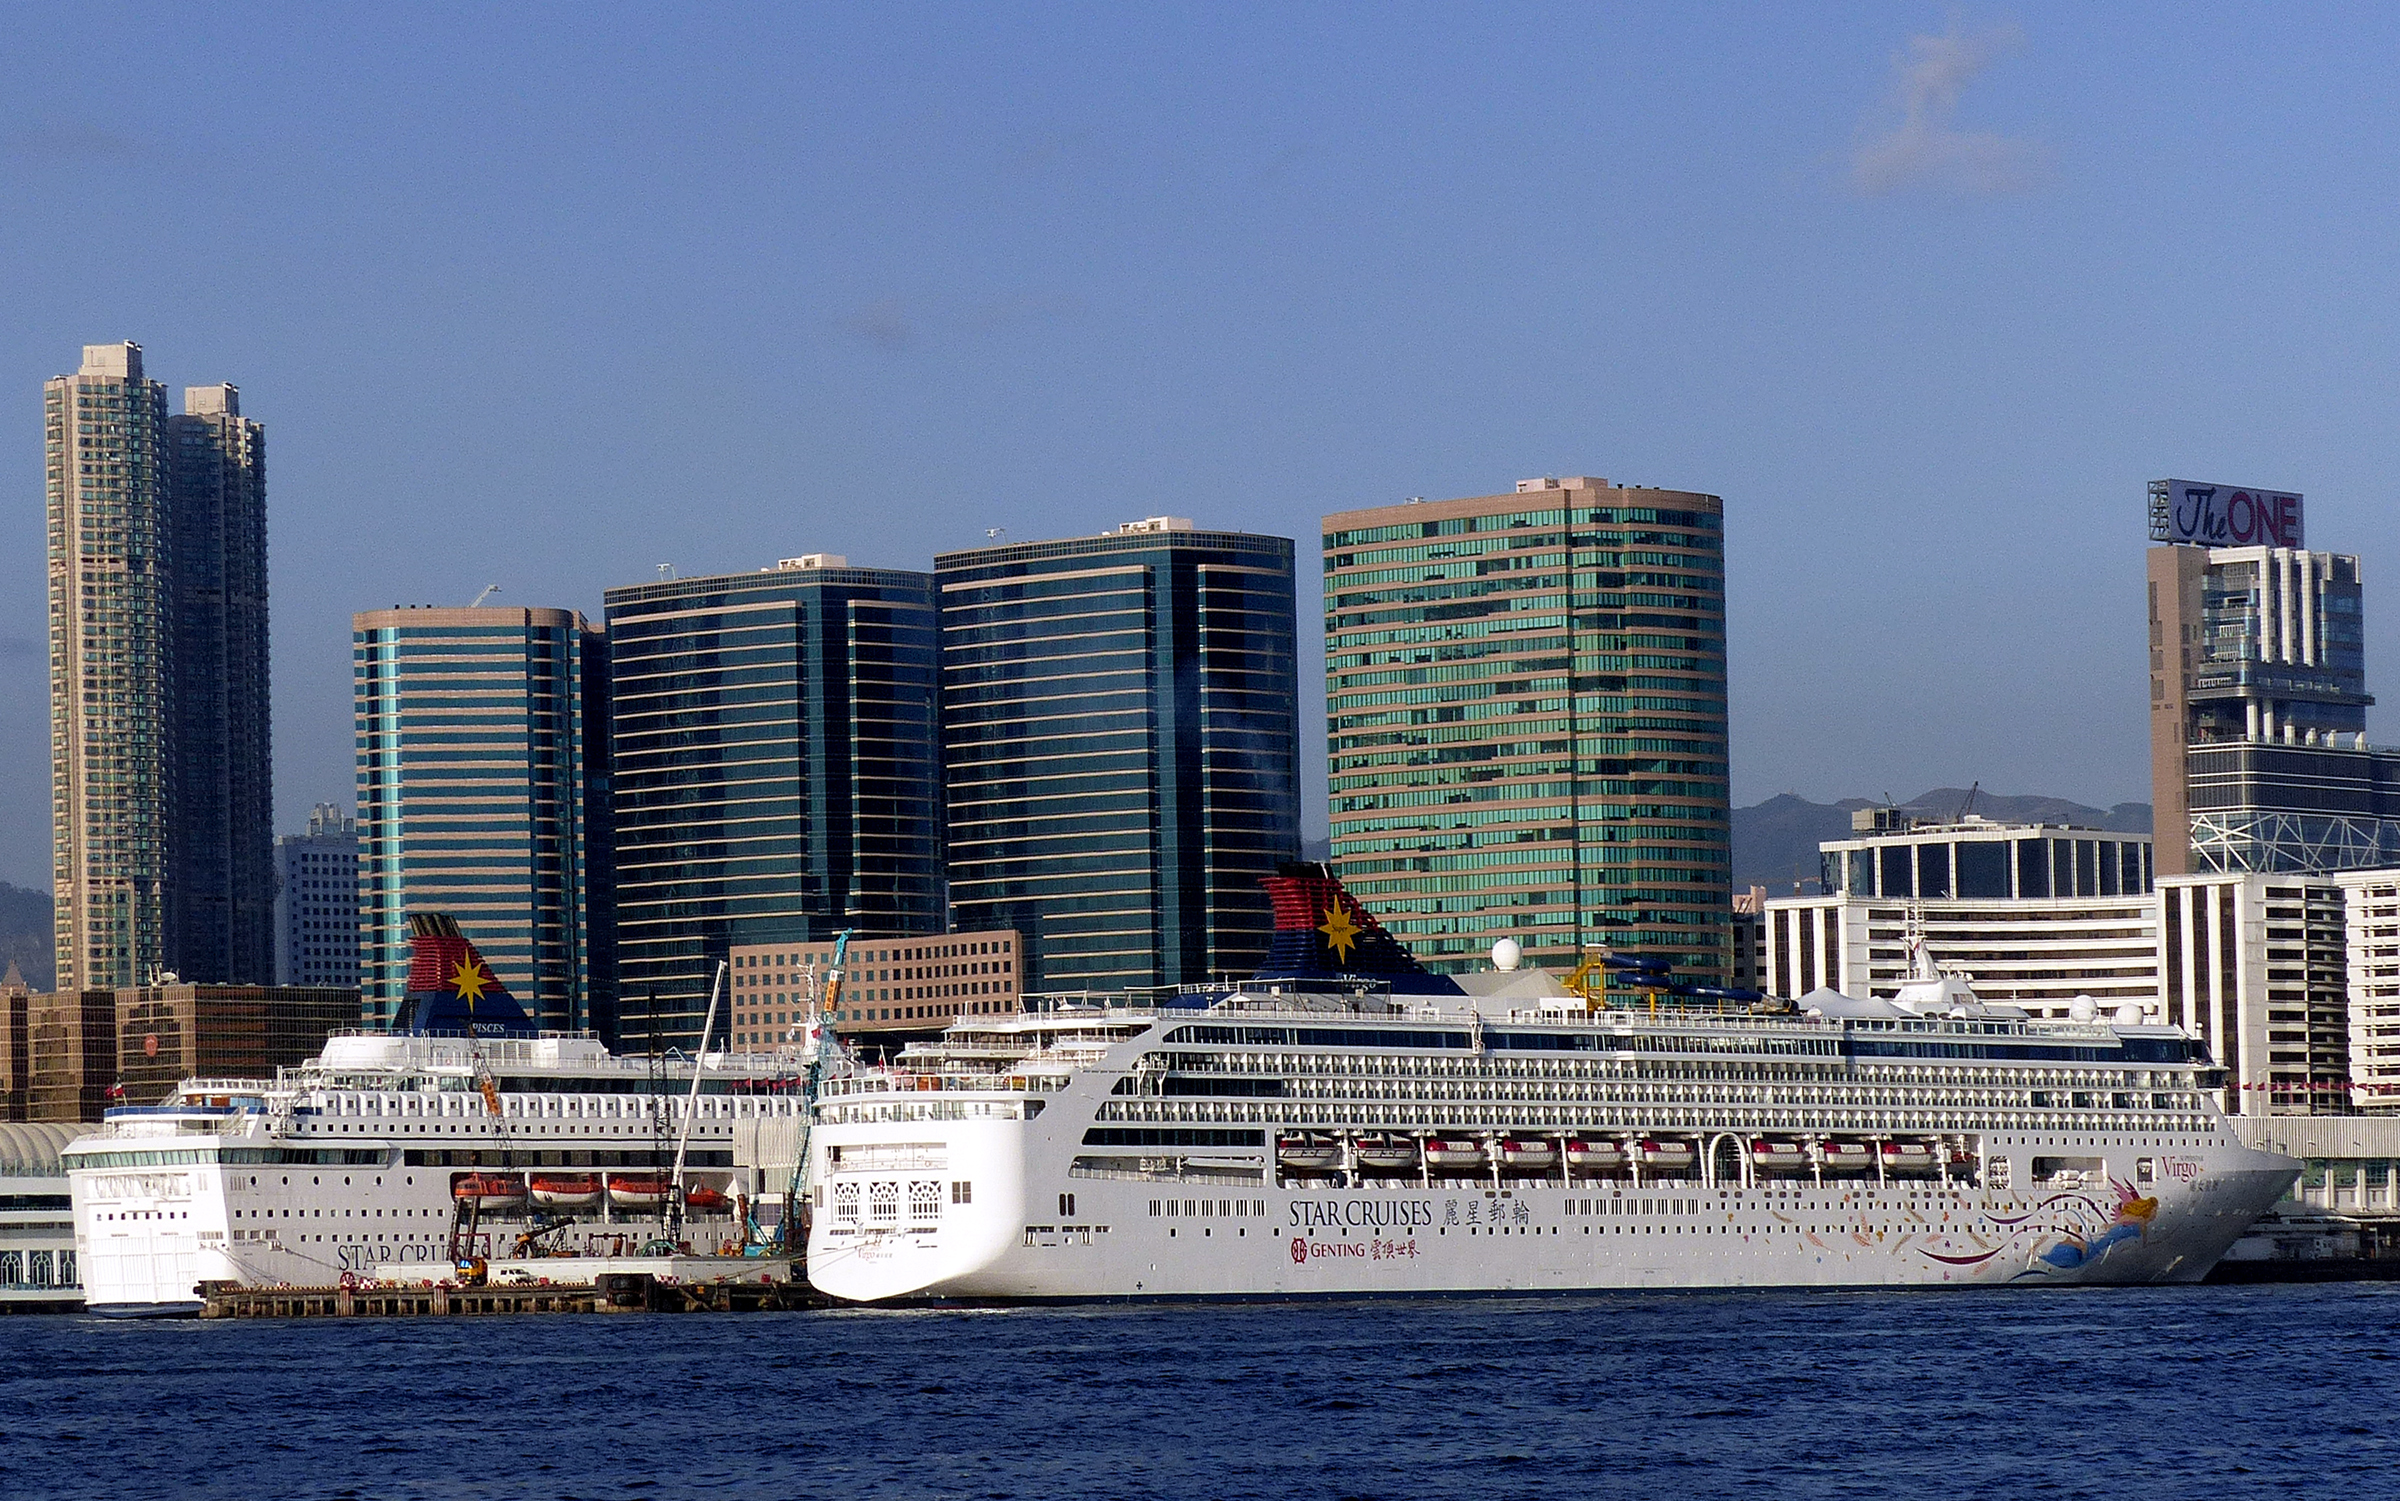
sea, dock, boat, skyline, city, skyscraper, ship, cityscape, downtown, vehicle, harbor, marina, tower block, cruise, ferry, publicdomain, ships, lumixfz200, bridgecamera, hongkong, superzoom, watercraft, starcruises, shipvirgo, shippisces, cruise ship, container ship, passenger ship, freight transport